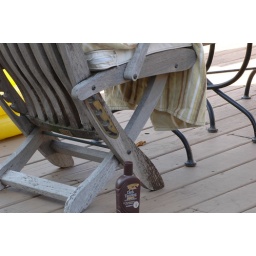
The chair in summer.That's Jack's yellow pool in the back there.